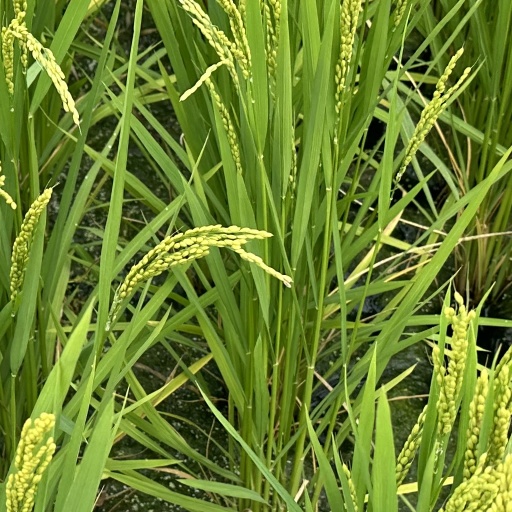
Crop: rice